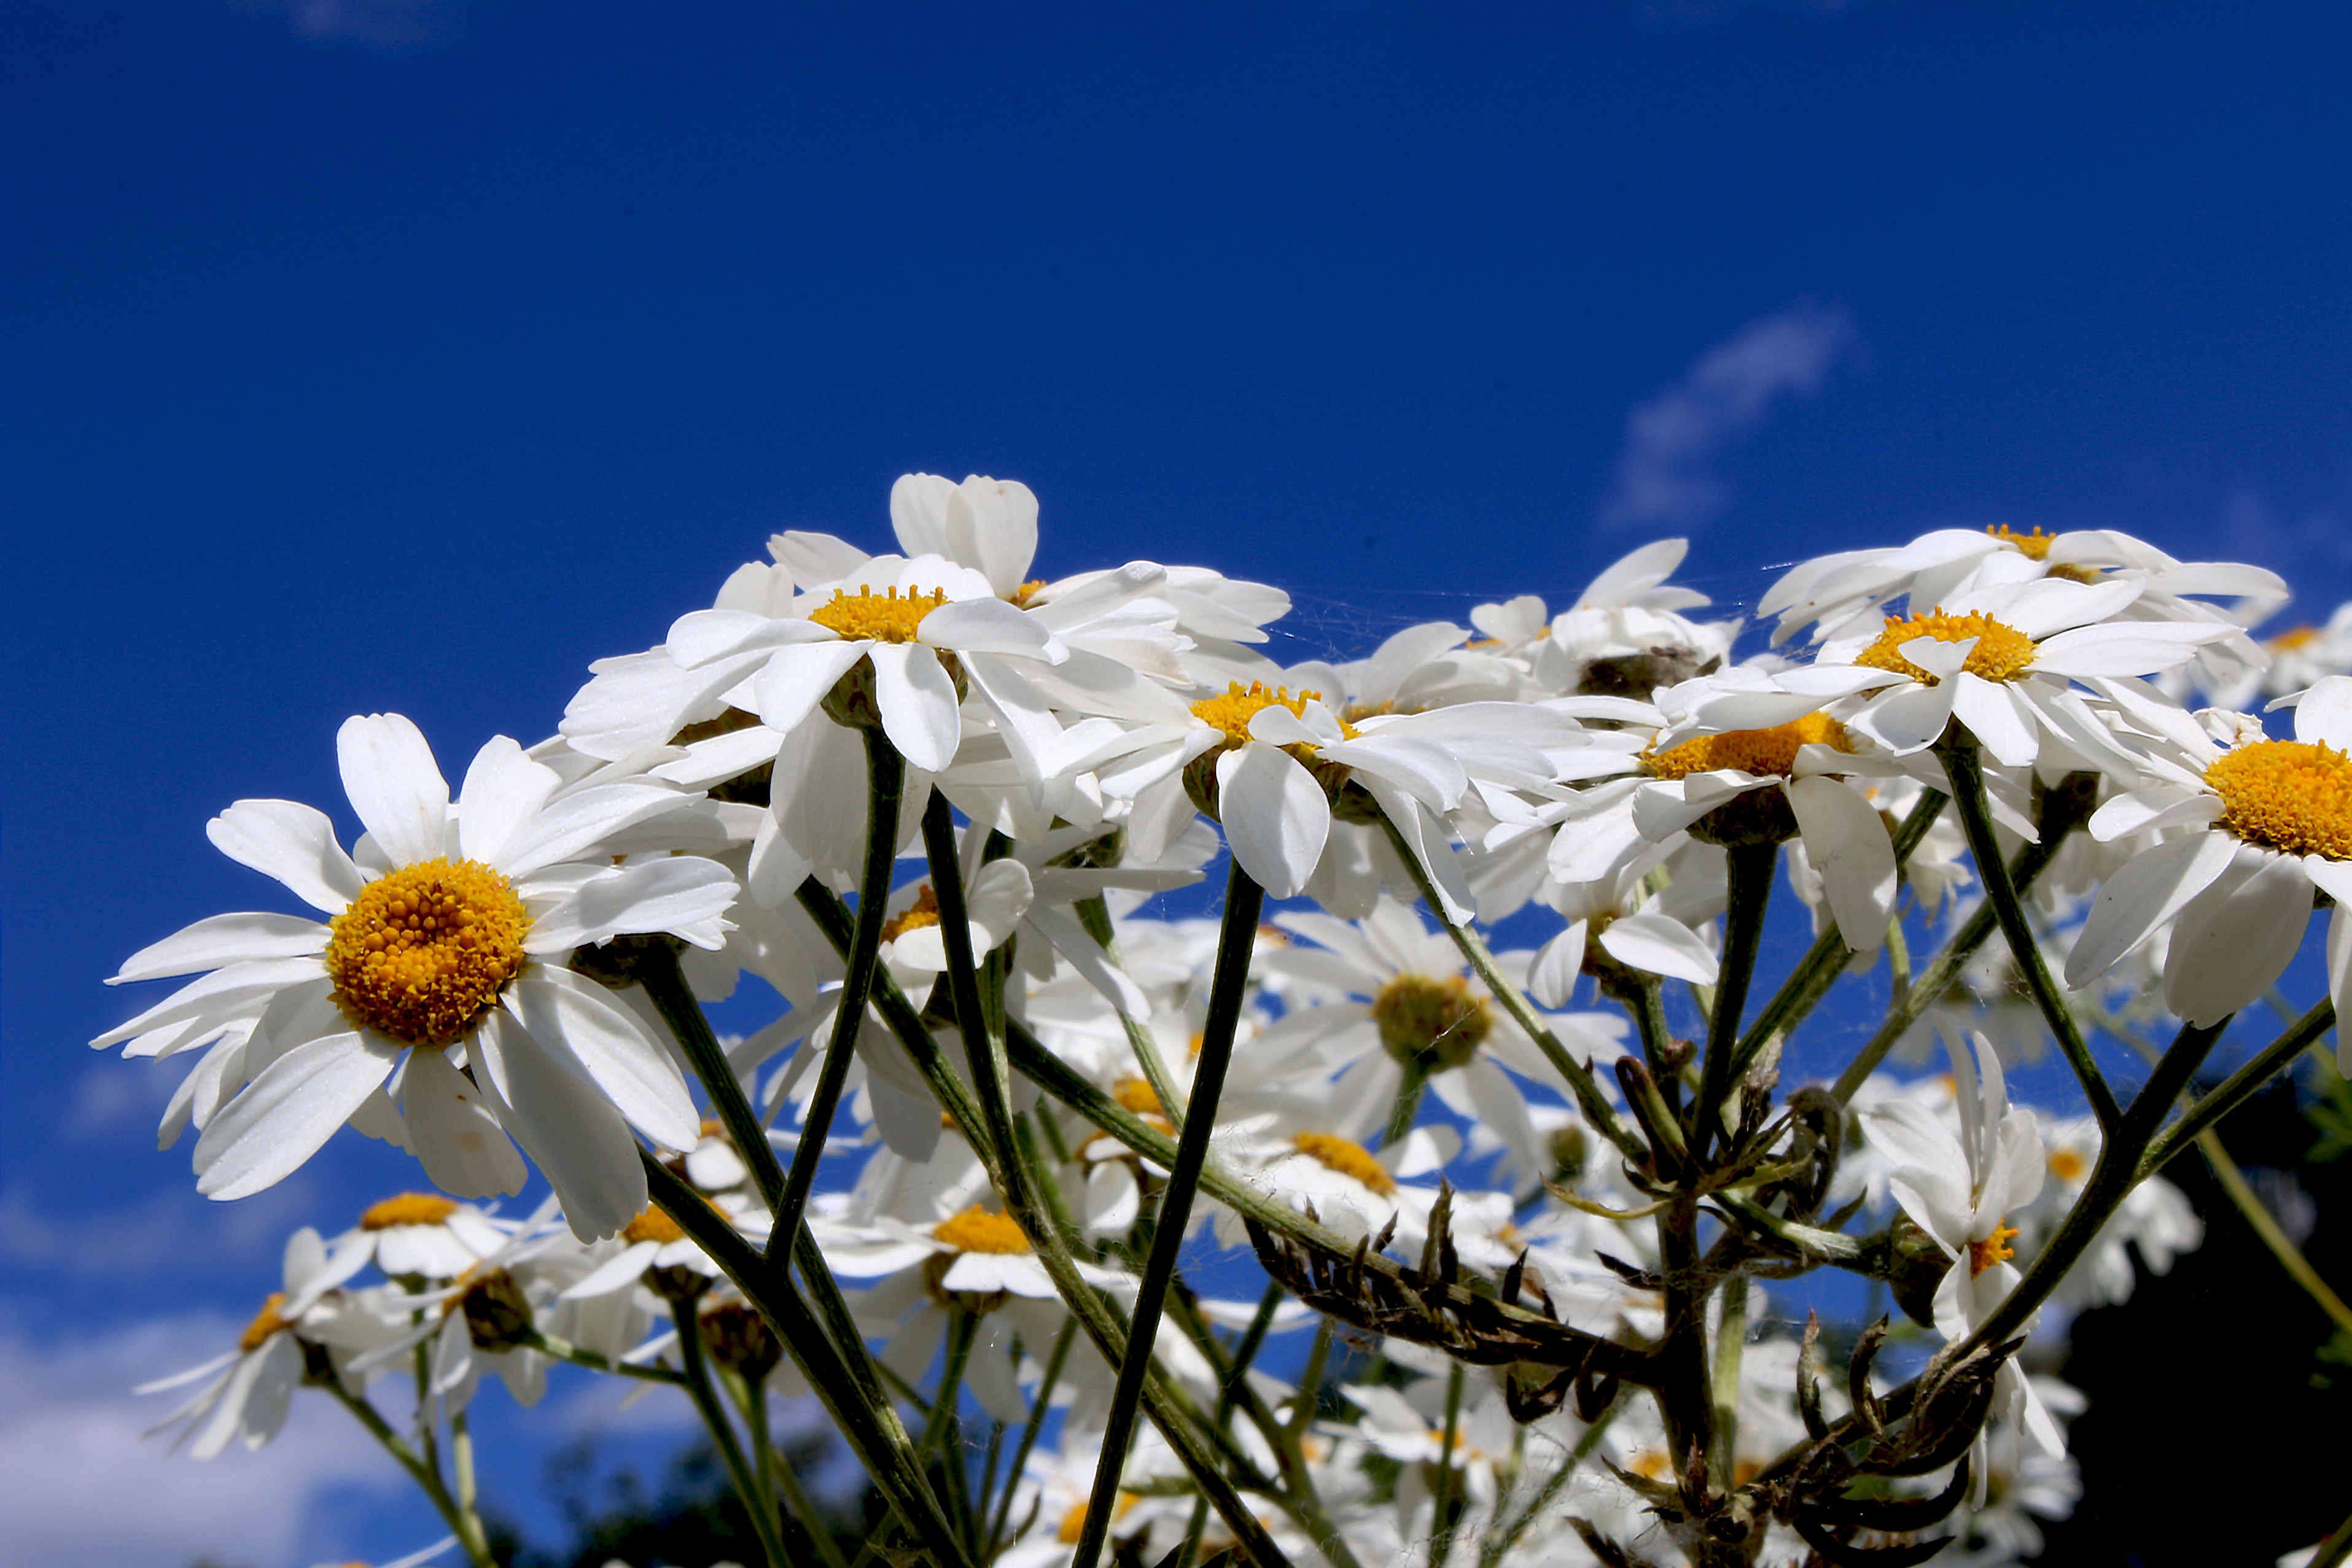
nature, branch, blossom, plant, sky, lawn, meadow, stem, sunlight, flower, petal, view, wind, land, summer, daisy, environment, idyllic, foliage, rural, spring, tranquil, lush, color, macro, pasture, flora, season, plants, wildflower, flowers, outdoors, beauty, scene, swaying, scenics, macro photography, flowering plant, daisy family, land plant, camomiles